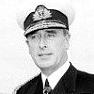
Age: 51